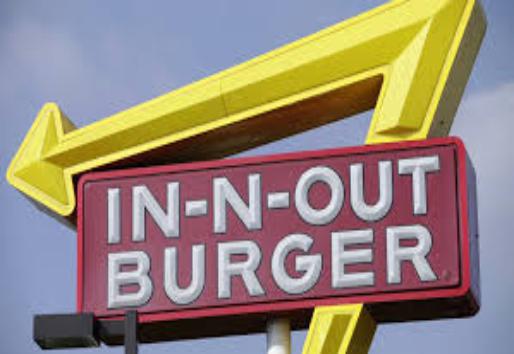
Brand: In-N-Out Burger
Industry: Food